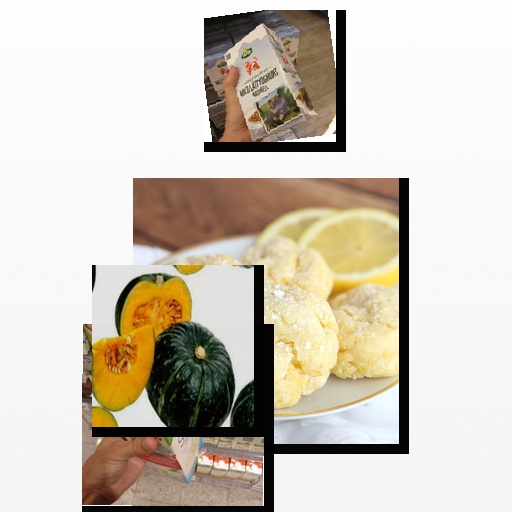
Food items: natural_low_fat_yogurt, soy_milk, pumpkin, lemon